Vince Colletta

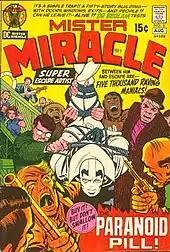
"Mister Miracle" #3 (Aug. 1971). Art by Kirby & Colletta

In 1970, Colletta — who had been freelancing for DC Comics since 1968 on the romance titles "Falling In Love", "Girls' Love Stories", "Secret Hearts" and "Young Romance" — stepped up his inking for the company following Jack Kirby's move there from Marvel Comics. Colletta inked Kirby's two black-and-white magazine one-shots, "In the Days of the Mob" and "Spirit World" (both Oct. 1971), and the initial issues of Kirby’s "Superman's Pal, Jimmy Olsen" and "Fourth World" titles: "The Forever People", "Mister Miracle" and "The New Gods". While Colletta's rates were good and he brought "an innocent Marvel Age look to Jack's new heroes", he was prone to "erasing background characters" and transforming "[b]ustling crowd scenes [into] easier silhouettes". Kirby confidante Mark Evanier and inker Wally Wood eventually convinced a reluctant Kirby to ask DC Publisher Carmine Infantino to remove Colletta from inking Kirby's titles. He was replaced by inker Mike Royer, causing some fans to write to DC in complaint, denouncing Kirby for "abandoning the Marvel-style look". Colletta's frequent assistant Art Cappello did much of the background inking on these comics.